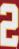
Number: 2